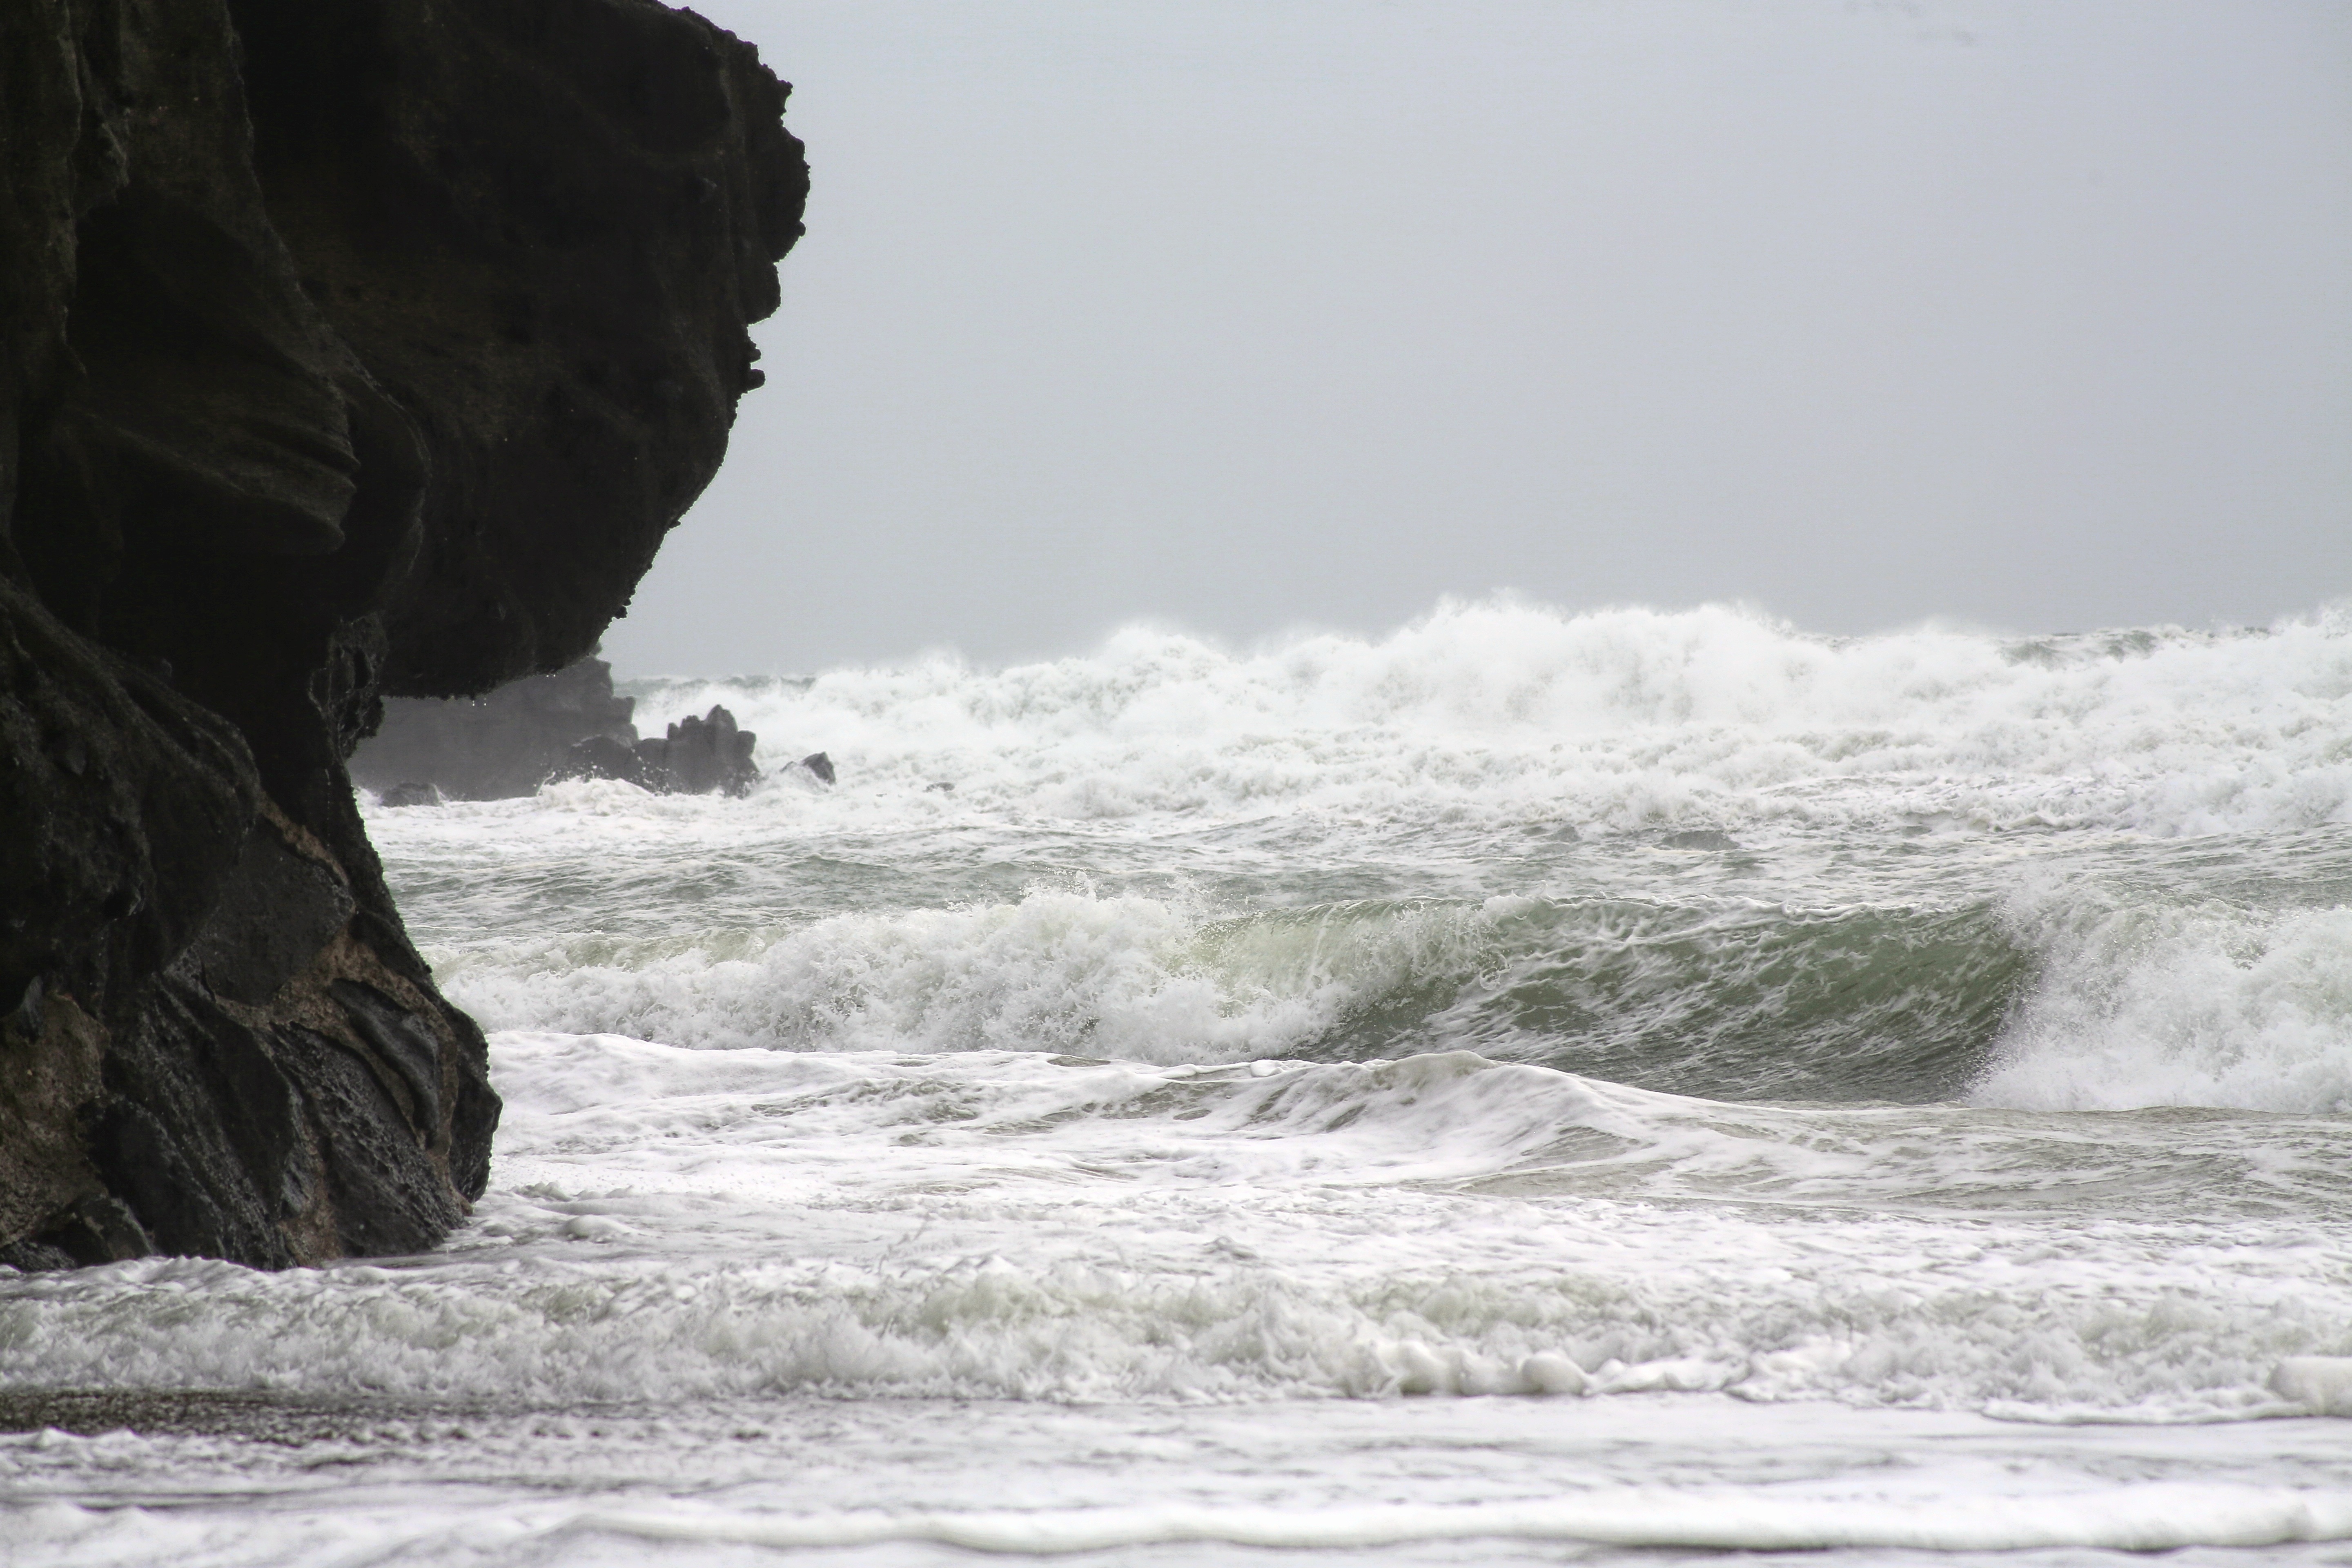
beach, sea, coast, water, nature, rock, ocean, shore, wave, wind, cliff, weather, storm, bay, rapid, movement, terrain, material, body of water, roche, scum, atmospheric phenomenon, wind wave